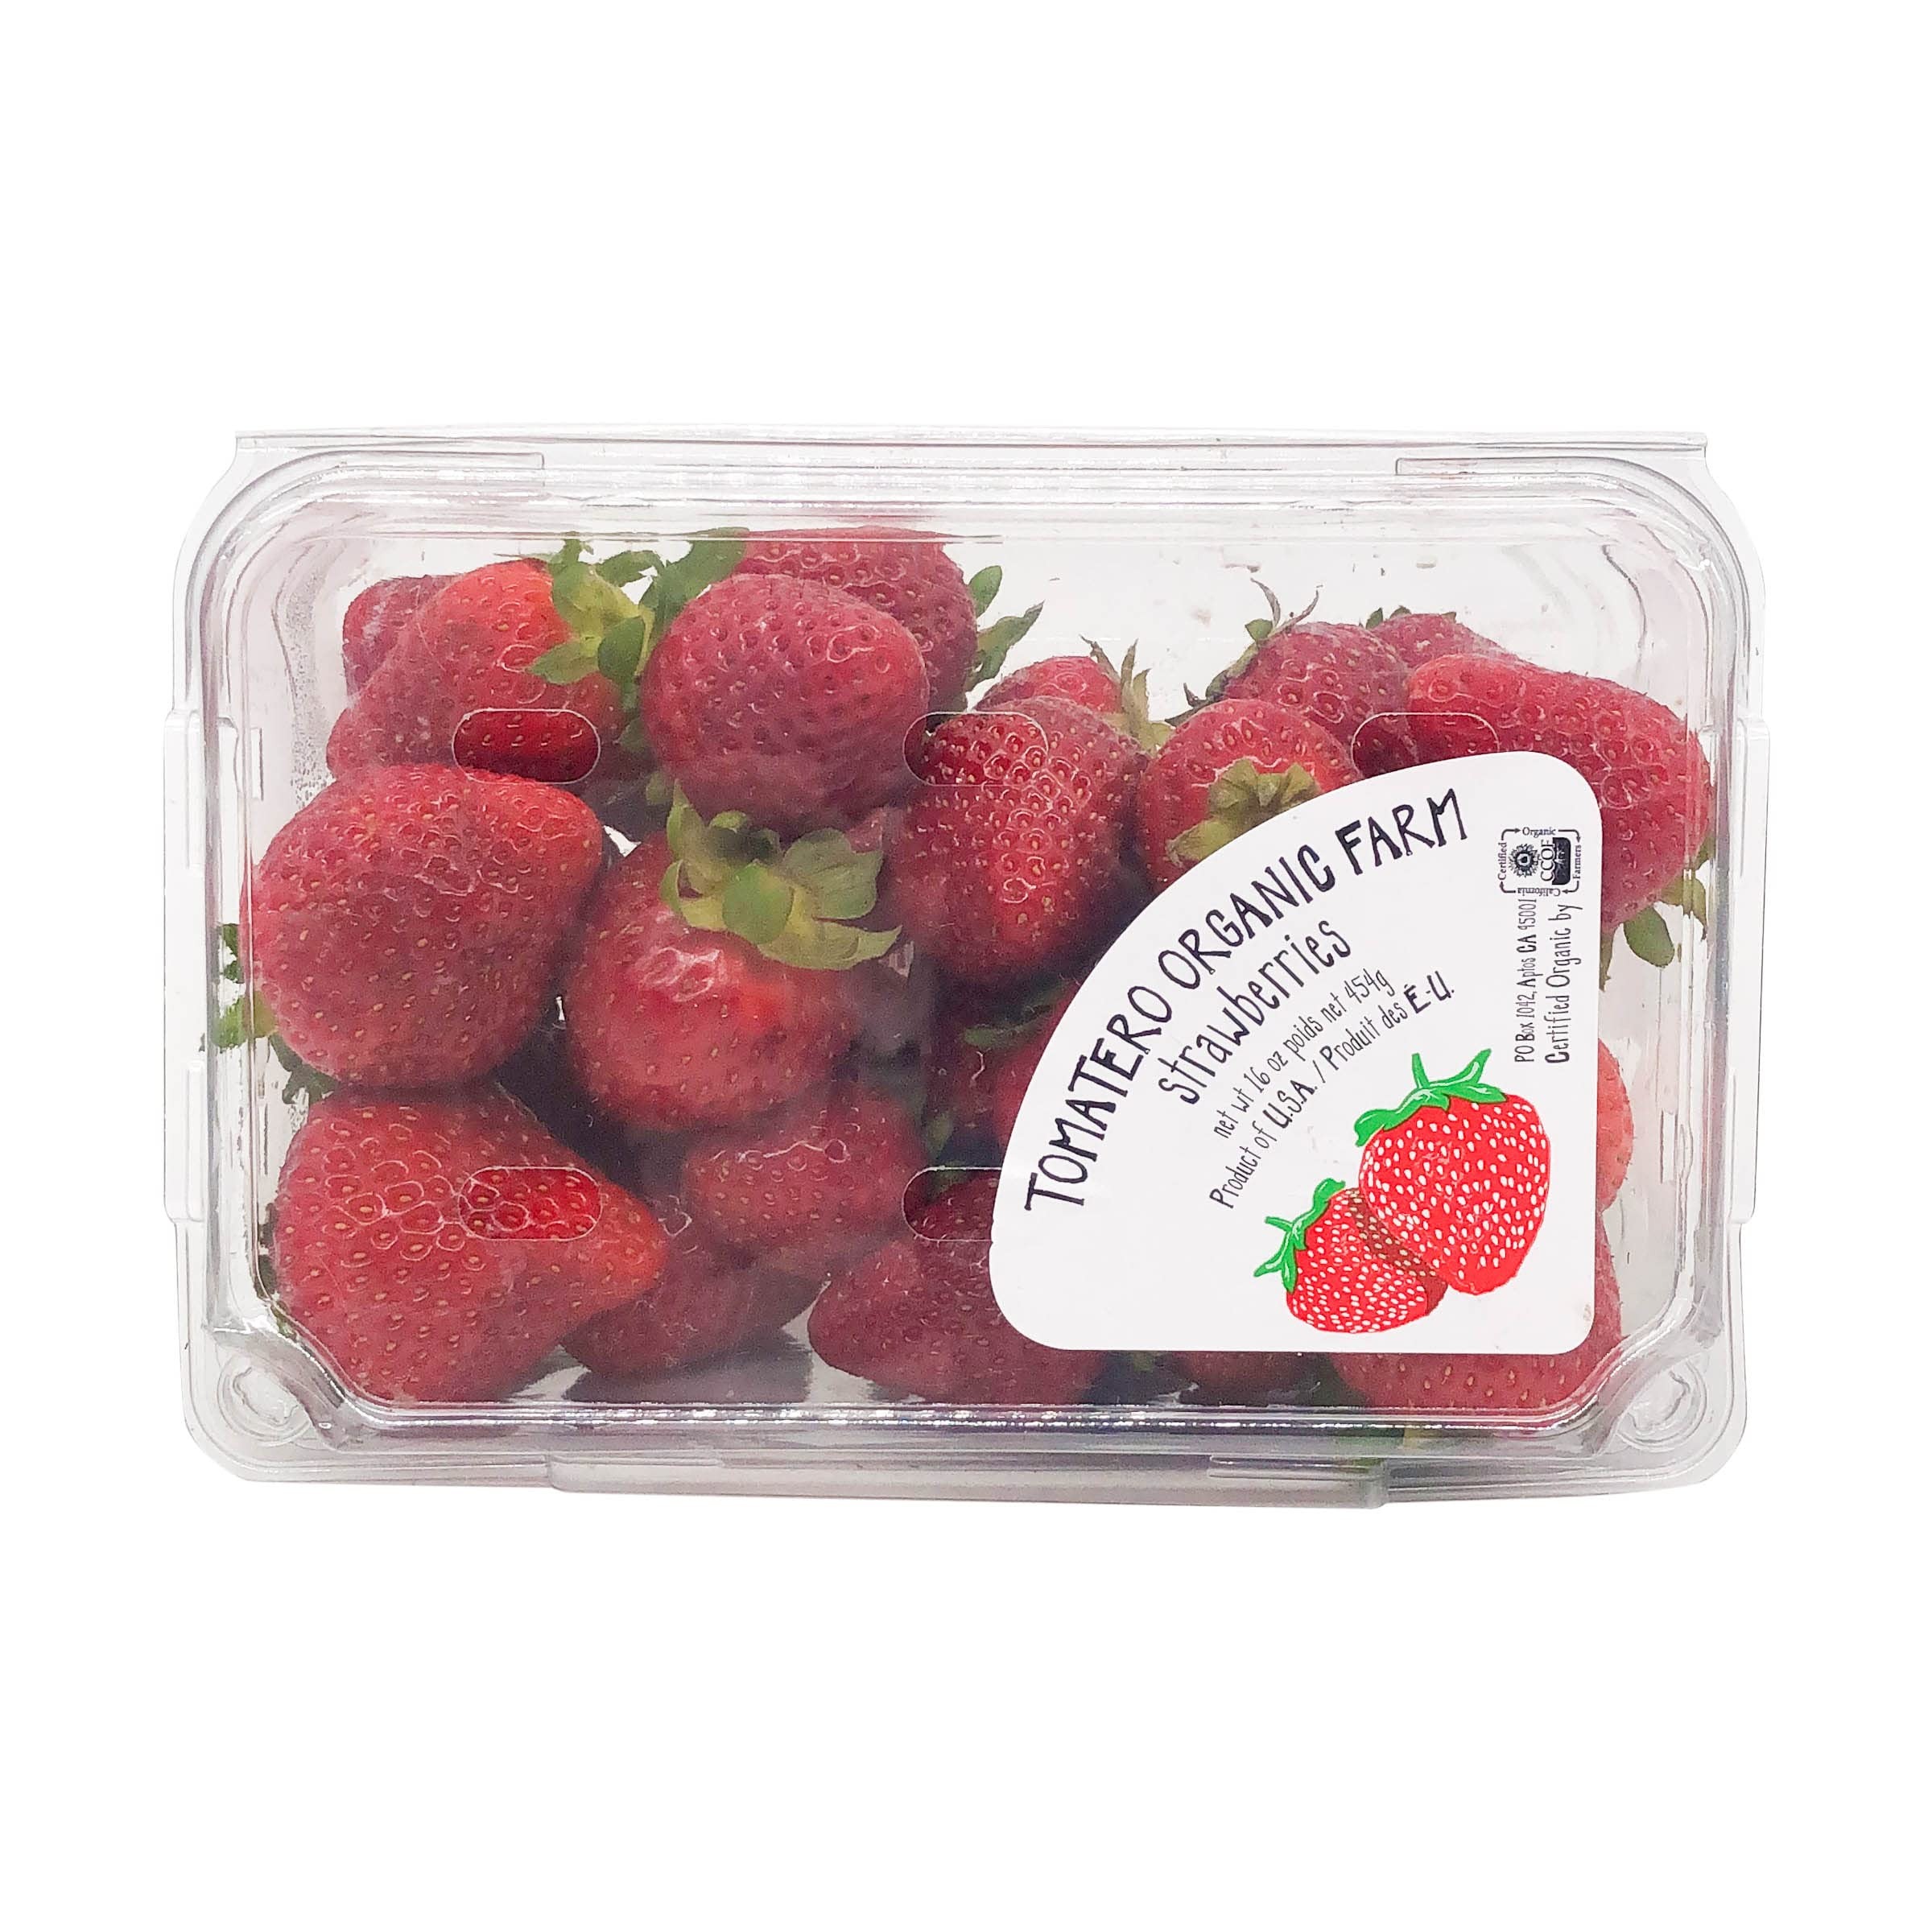
Item Name: Berry Strawberry Organic, 16 Ounce
Bullet Point 1: Selected and stored fresh
Bullet Point 2: Sourced with high quality standards
Bullet Point 3: Recommended to wash before consuming
Bullet Point 4: Delicious on their own as a healthy snack or as part of a recipe
Product Description: Fresh Strawberries Produce
Value: 16.0
Unit: Ounce

Price: 3.955